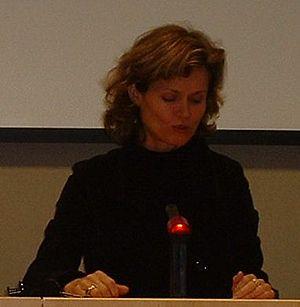
La députée européenne Helga Trüpel au Parlement européen à Bruxelles le 1er décembre 2004.
Cet article présente la liste des députés européens d'Allemagne élus lors des élections européennes de 2014 en Allemagne.